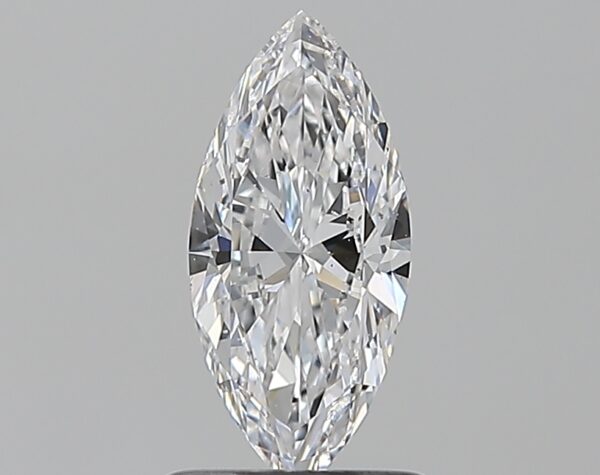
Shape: marquise
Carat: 0.75
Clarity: SI1
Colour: D
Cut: EX
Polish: EX
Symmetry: VG
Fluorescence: M
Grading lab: GIA
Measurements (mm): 10.03 x 4.57 x 2.7